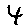
Label: 4